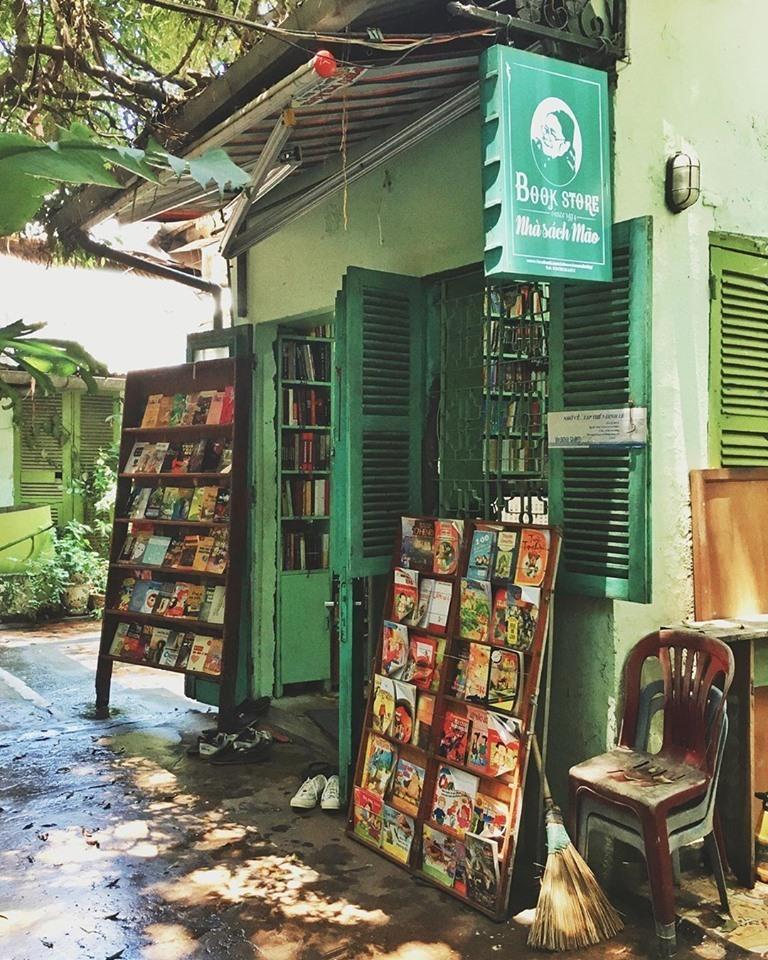
giá sách đang được đặt ở mặt trước của nhà sách